Nuts (2012 film)

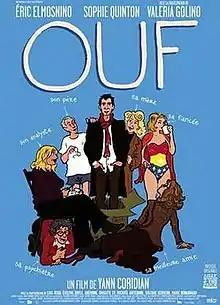
Film poster

Nuts is a 2012 French comedy film directed by Yann Coridian. It stars Éric Elmosnino, Sophie Quinton and Valeria Golino.